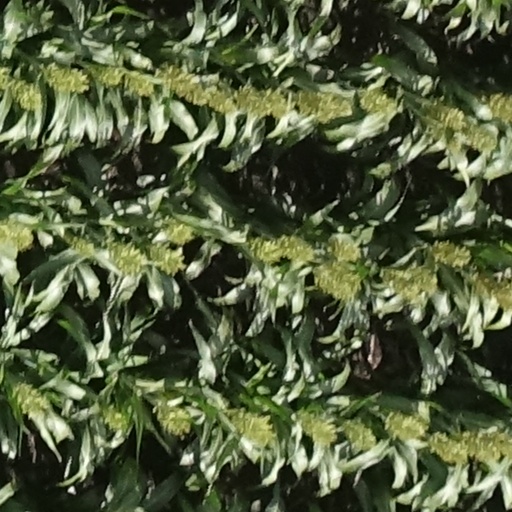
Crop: sorghum